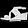
Label: Sandal